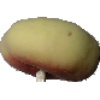
Label: peach_flat